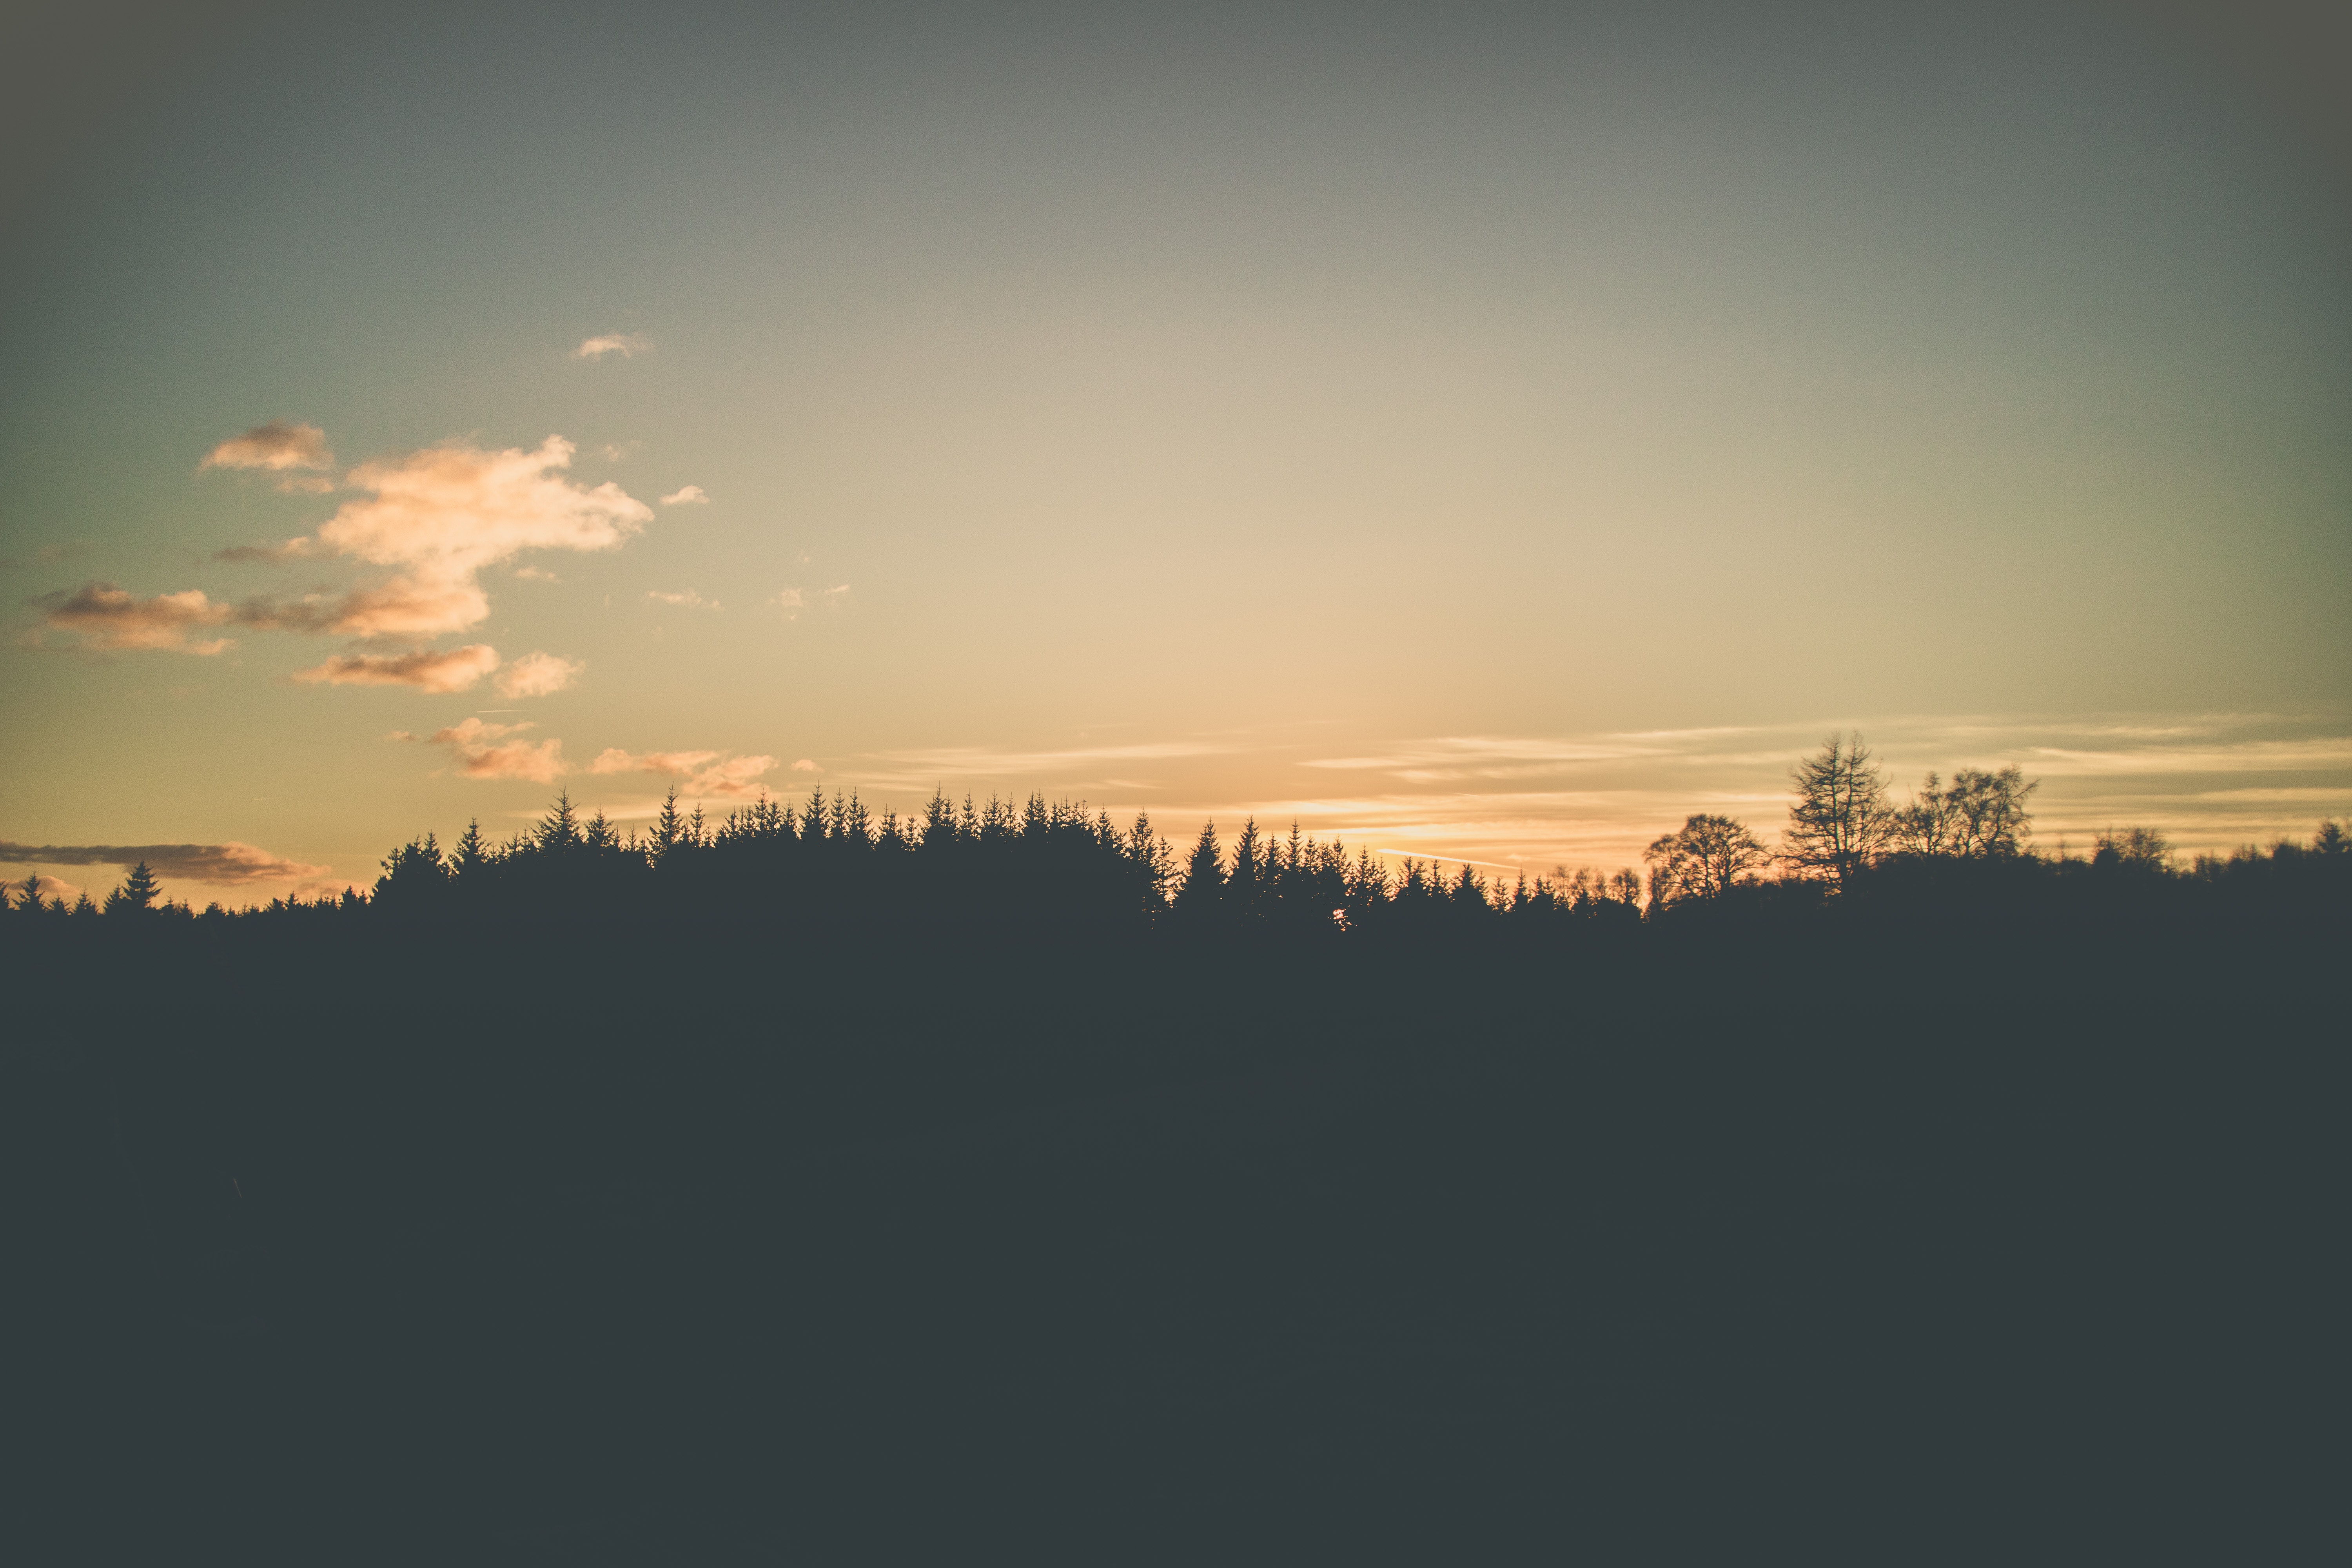
sky, cloud, horizon, atmospheric phenomenon, morning, evening, daytime, natural landscape, sunrise, sunset, atmosphere, tree, dusk, sunlight, afterglow, dawn, landscape, calm, photography, rural area, meteorological phenomenon, cumulus, plain, forest, plant, hill, city, mountain, sun